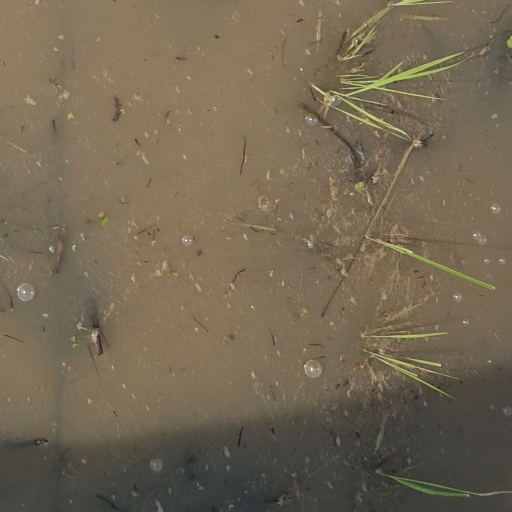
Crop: rice